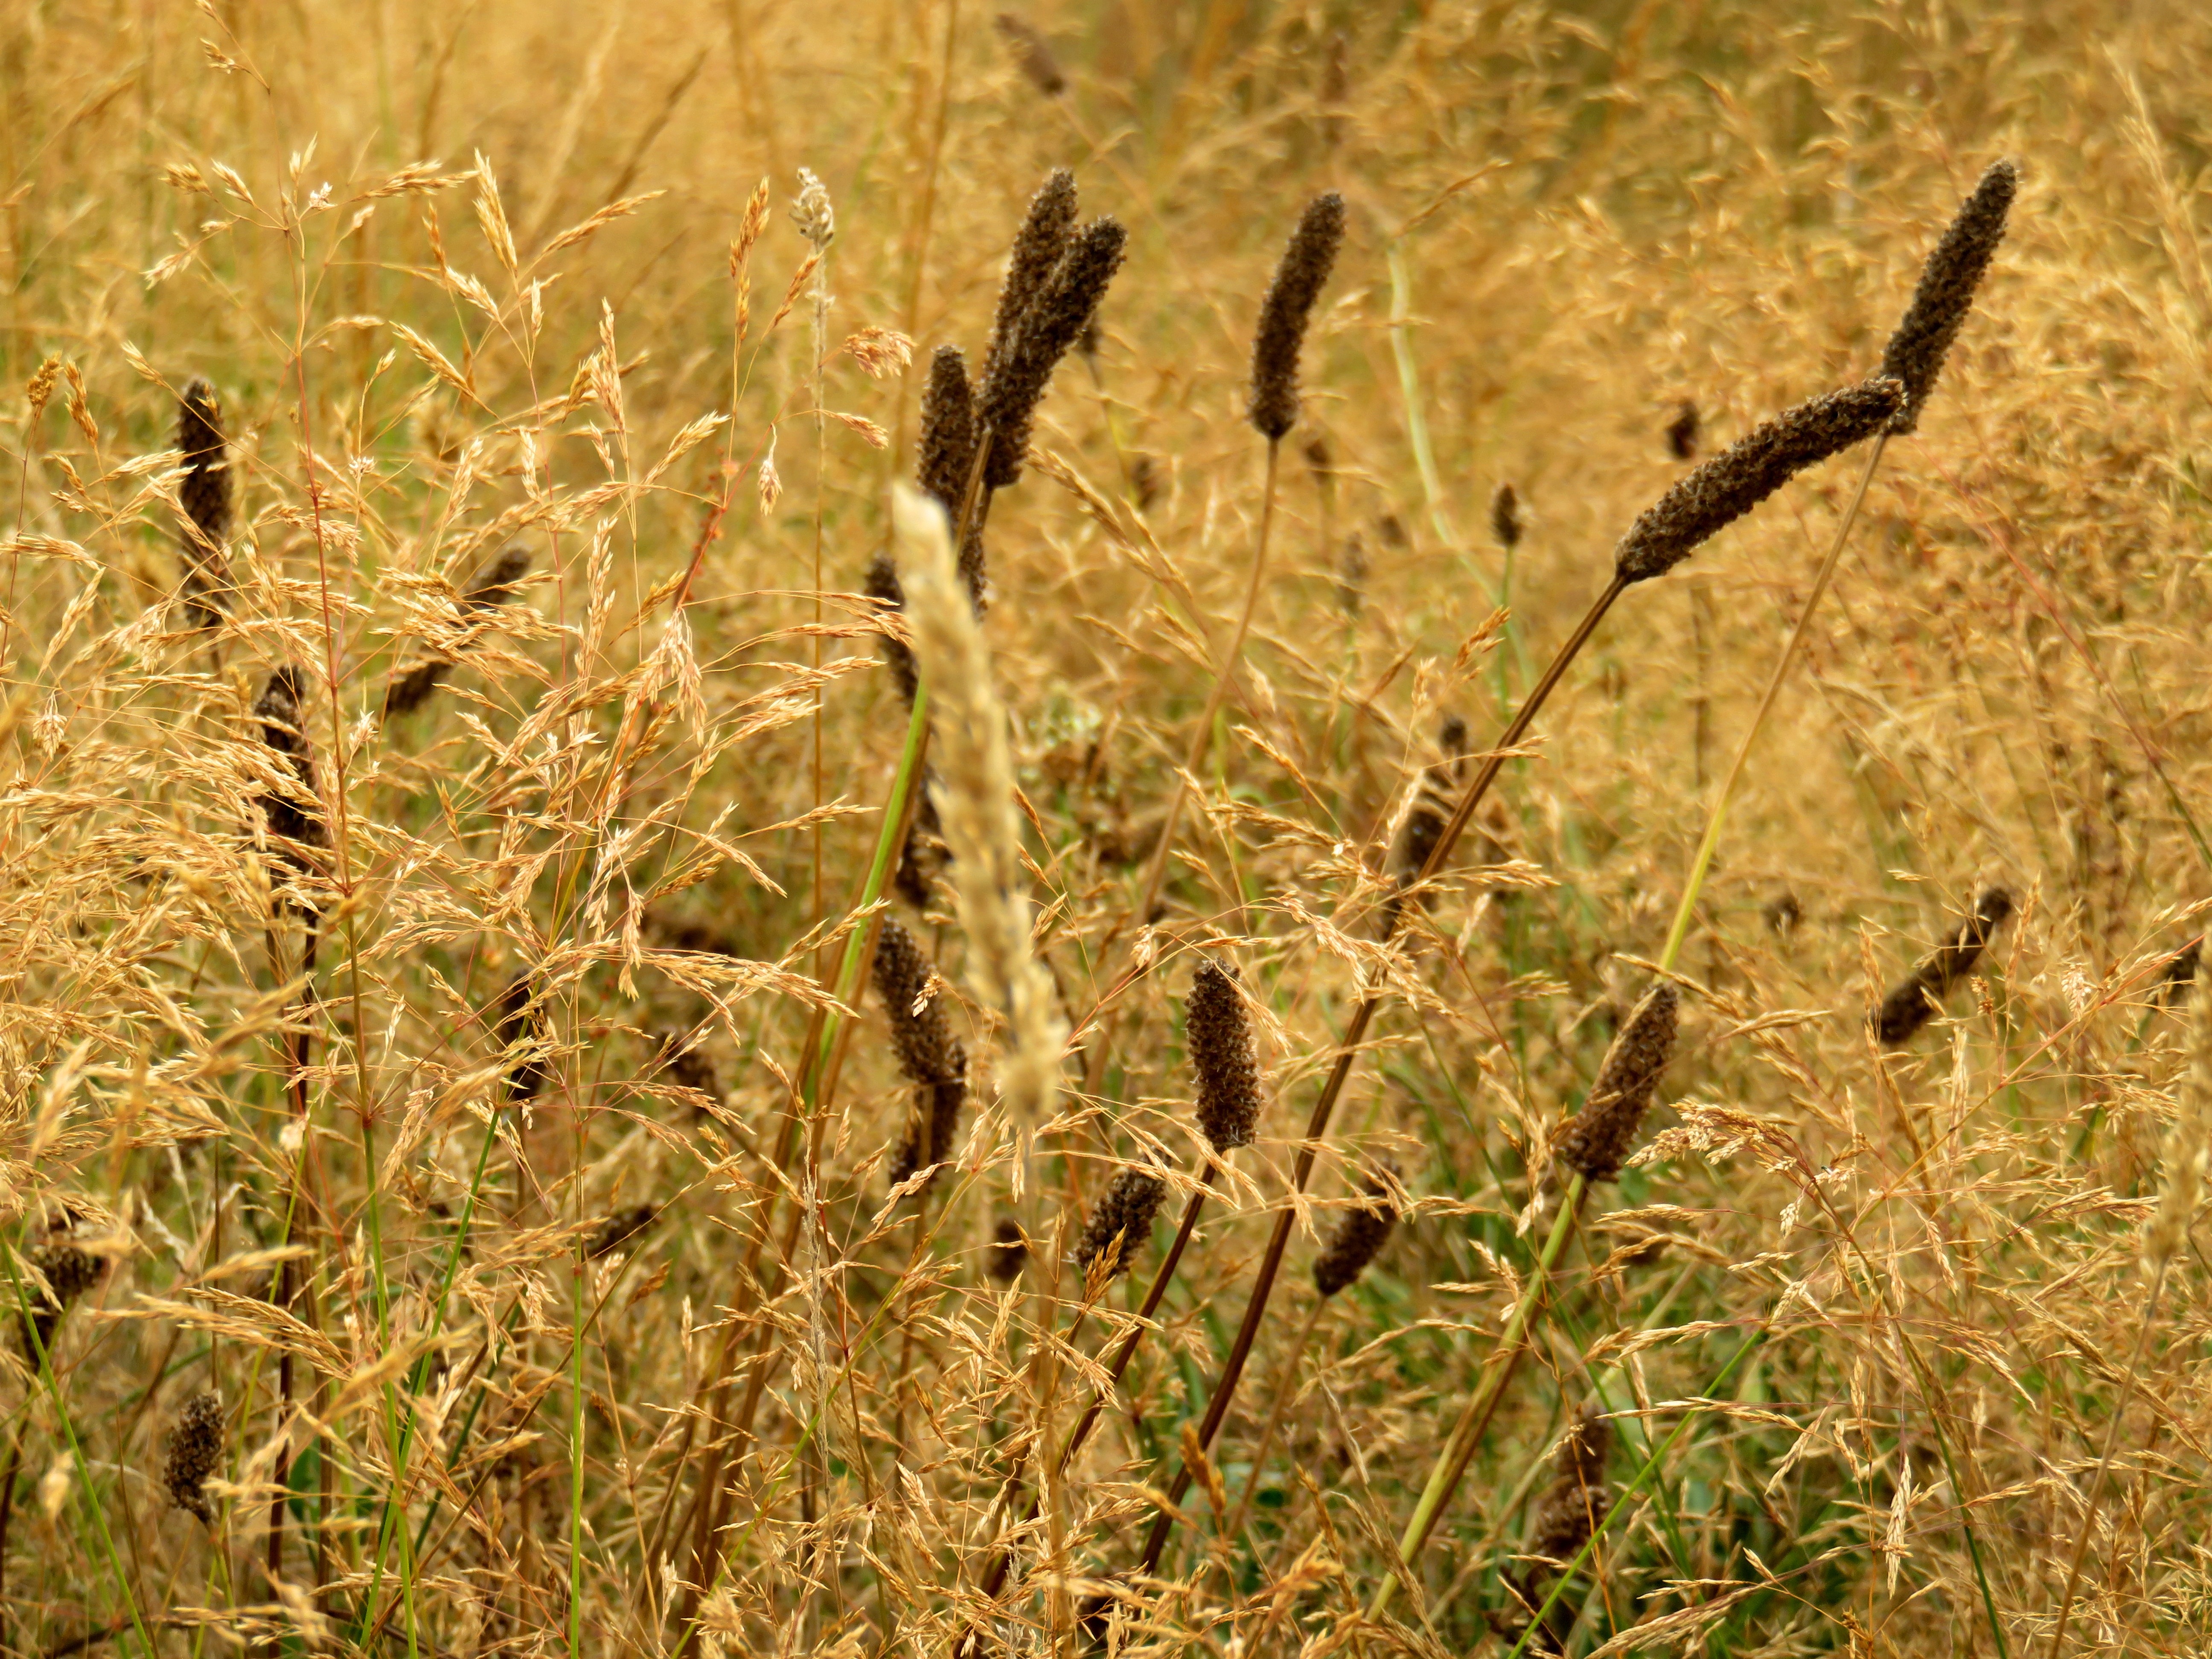
grass, plant, field, meadow, prairie, flower, summer, food, golden, crop, soil, agriculture, flora, fauna, cereal, wildflower, grassland, ecosystem, flowering plant, grass family, land plant, phragmites